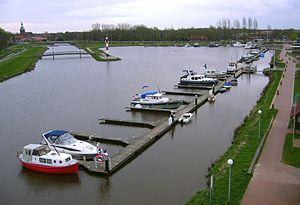
Barßel est une ville allemande située en Basse-Saxe, dans l'arrondissement de Cloppenburg.